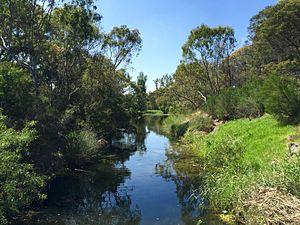
Sunshine est une banlieue de Melbourne, à 12 km à l'ouest de son centre et situé dans la zone du gouvernement local de la ville de Brimbank.